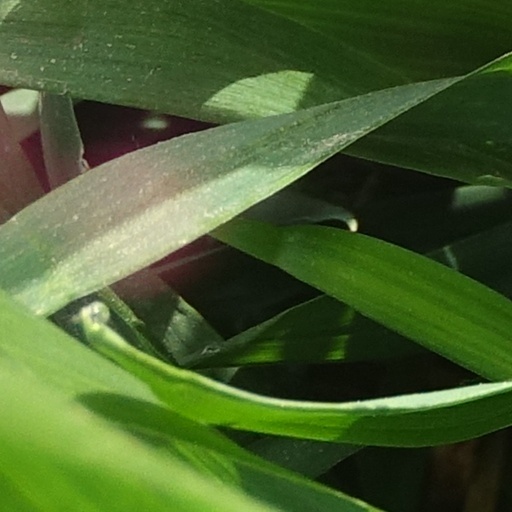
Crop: wheat